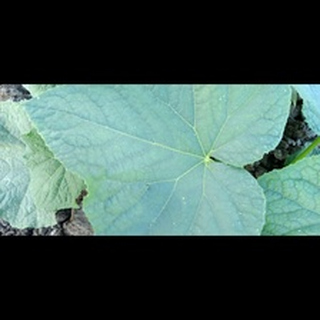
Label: healthy_cucumber